Supercell (film)

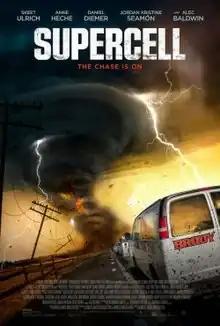
Theatrical release poster

Supercell is a 2023 American disaster action film directed by Herbert James Winterstern from a screenplay that he wrote with Anna Elizabeth James. It stars Skeet Ulrich, Anne Heche, Daniel Diemer, Jordan Kristine Seamón, and Alec Baldwin.